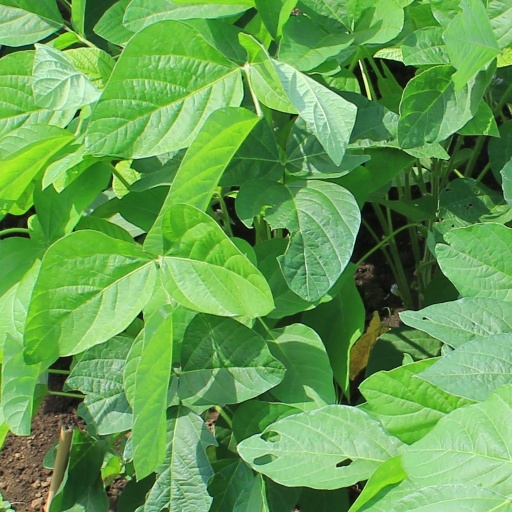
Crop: soybean